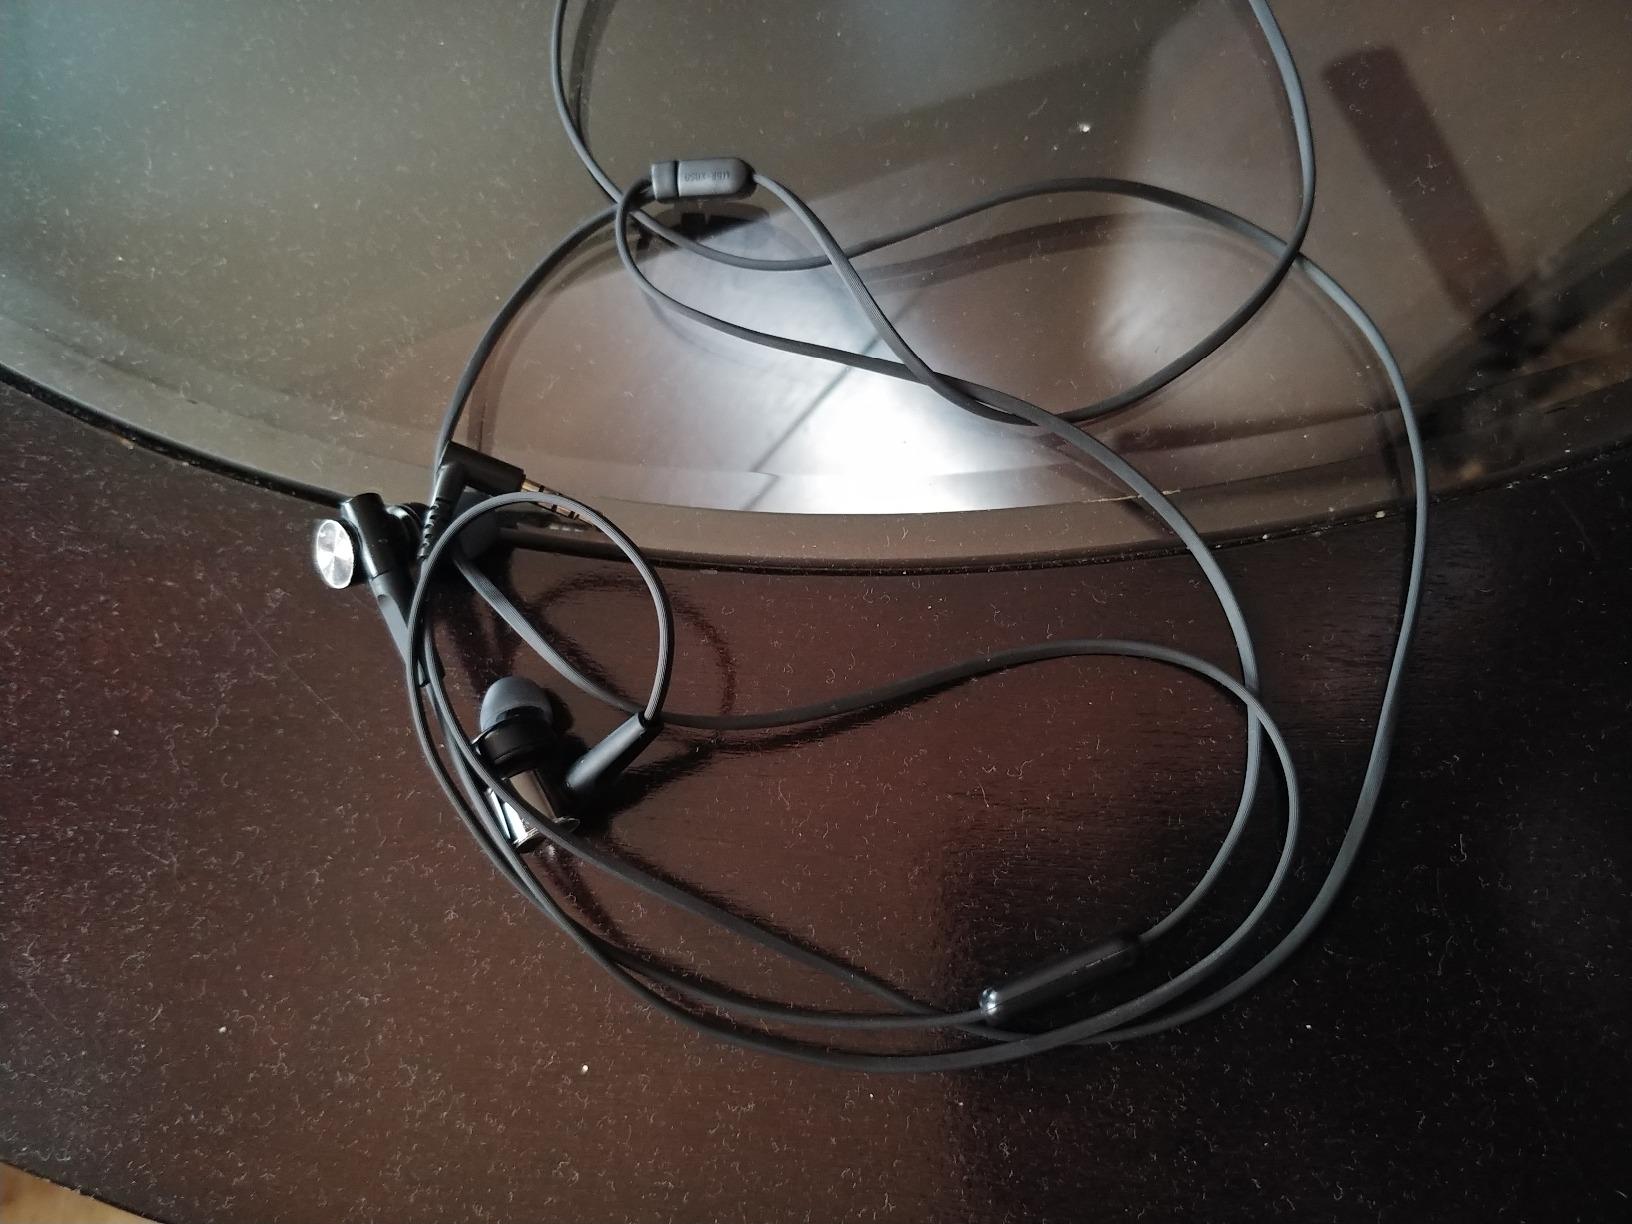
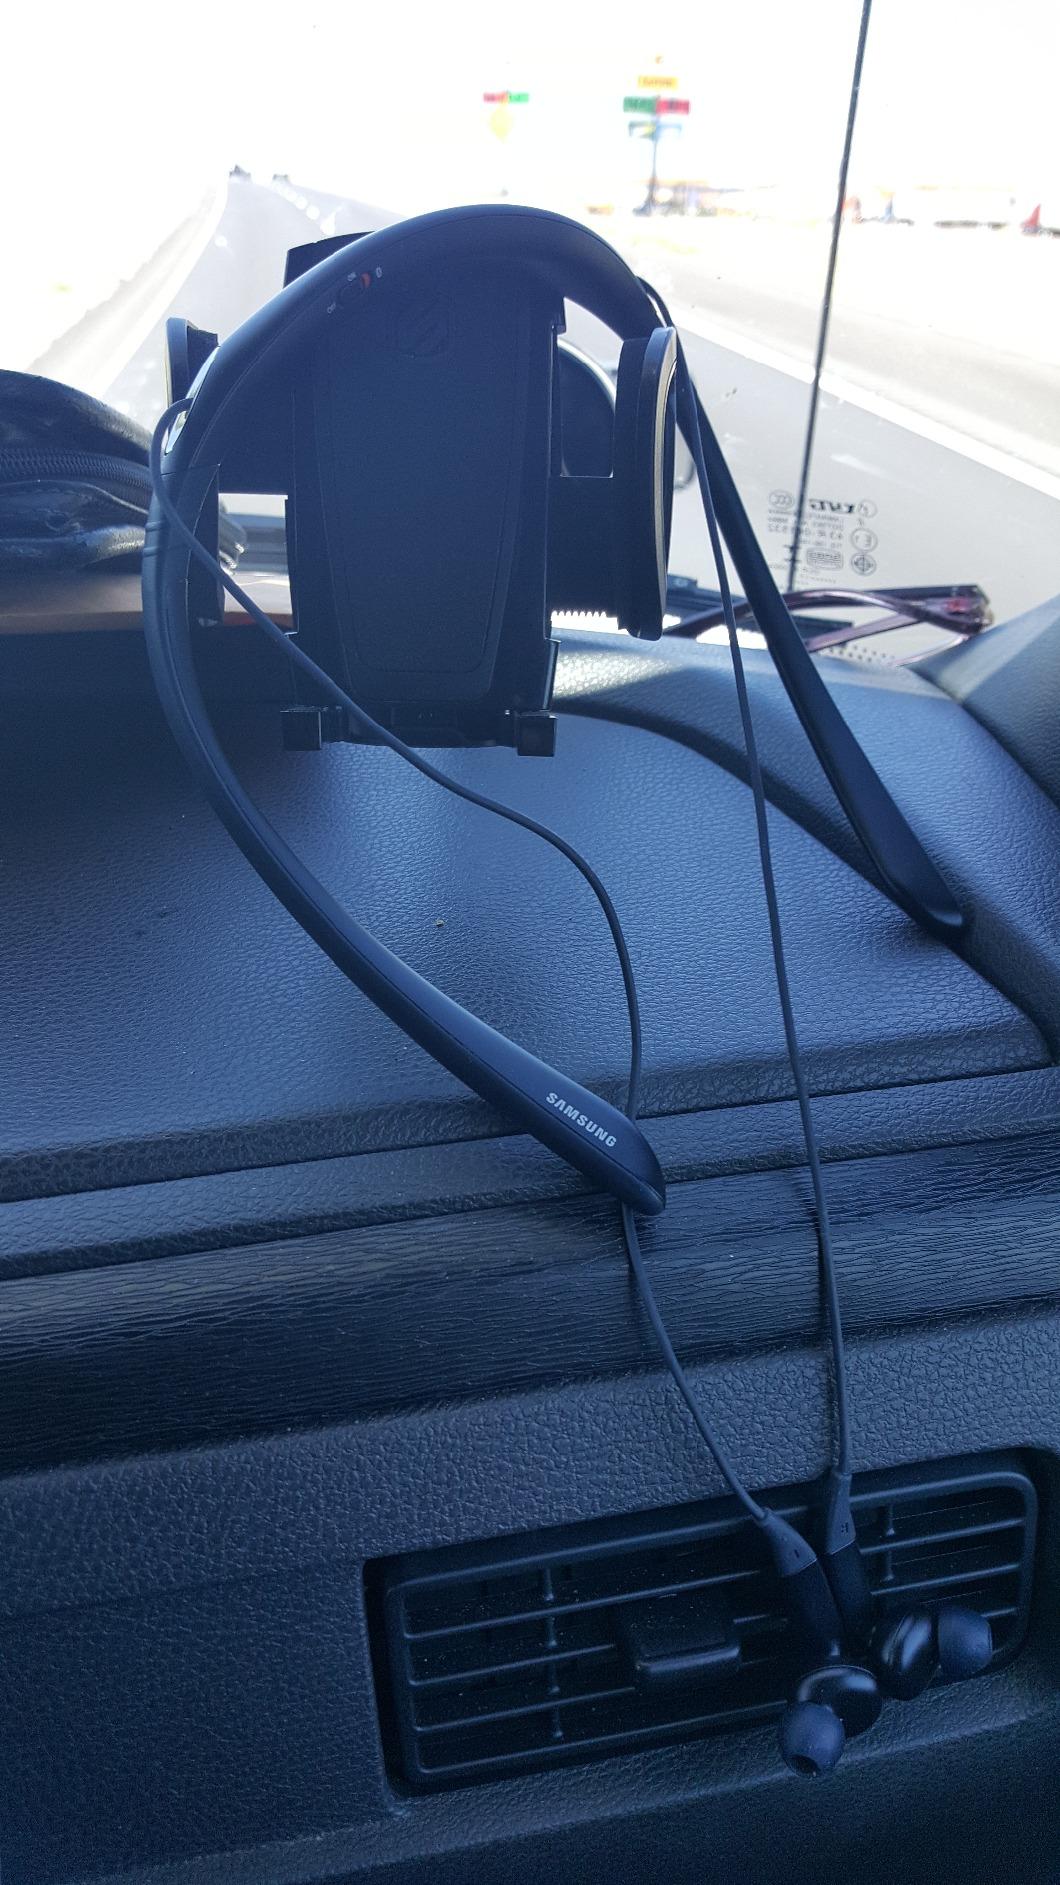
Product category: headphones
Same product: no